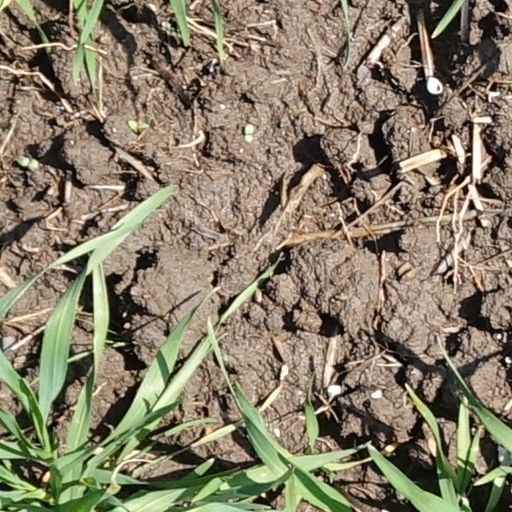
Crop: wheat